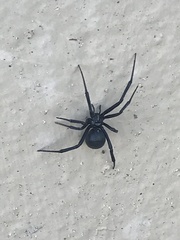
Species: Lactrodectus_hesperus